San Andrés Mixquic

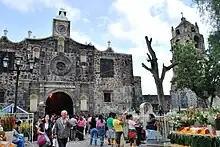
Church of San Andres Apostol

The center of the village is the church and ex-monastery of San Andres Apostol. Between 1536 and 1563, the monastery was constructed here by friars Jorge de Avila and Geronimo de San Esteban. The church and monastery was built over the teocalli, or sacred precinct of Mixquic. The first church was demolished with only the original bell tower remaining. The current church dates from 1600, built with three naves and a cupola, but it is separate from the bell tower of the original church. The old monastery has walls which are 90 cm thick constructed of tezontle. In 1932, the church and monastery complex was declared a historic monument.